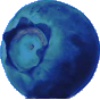
Label: Huckleberry 1